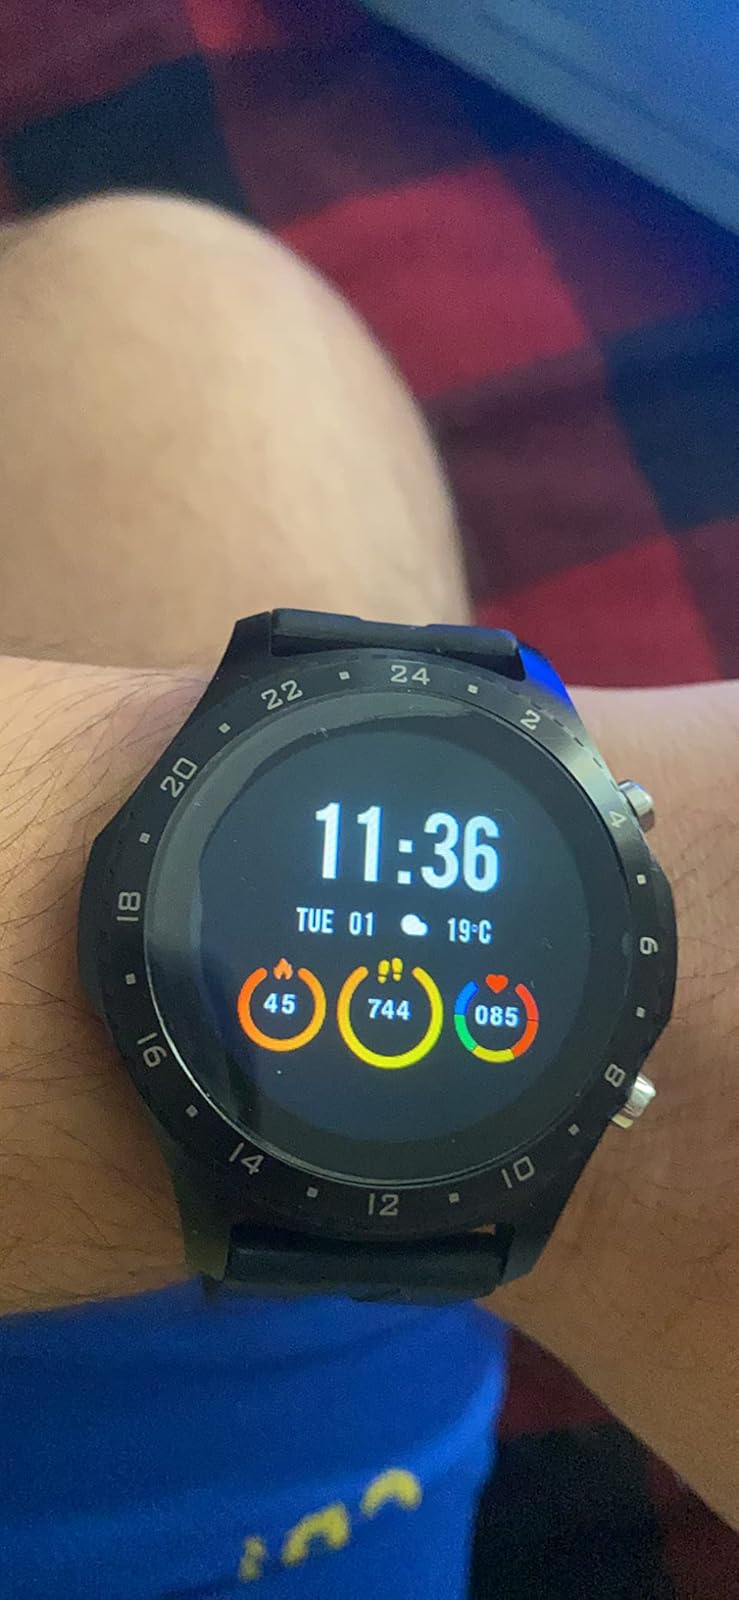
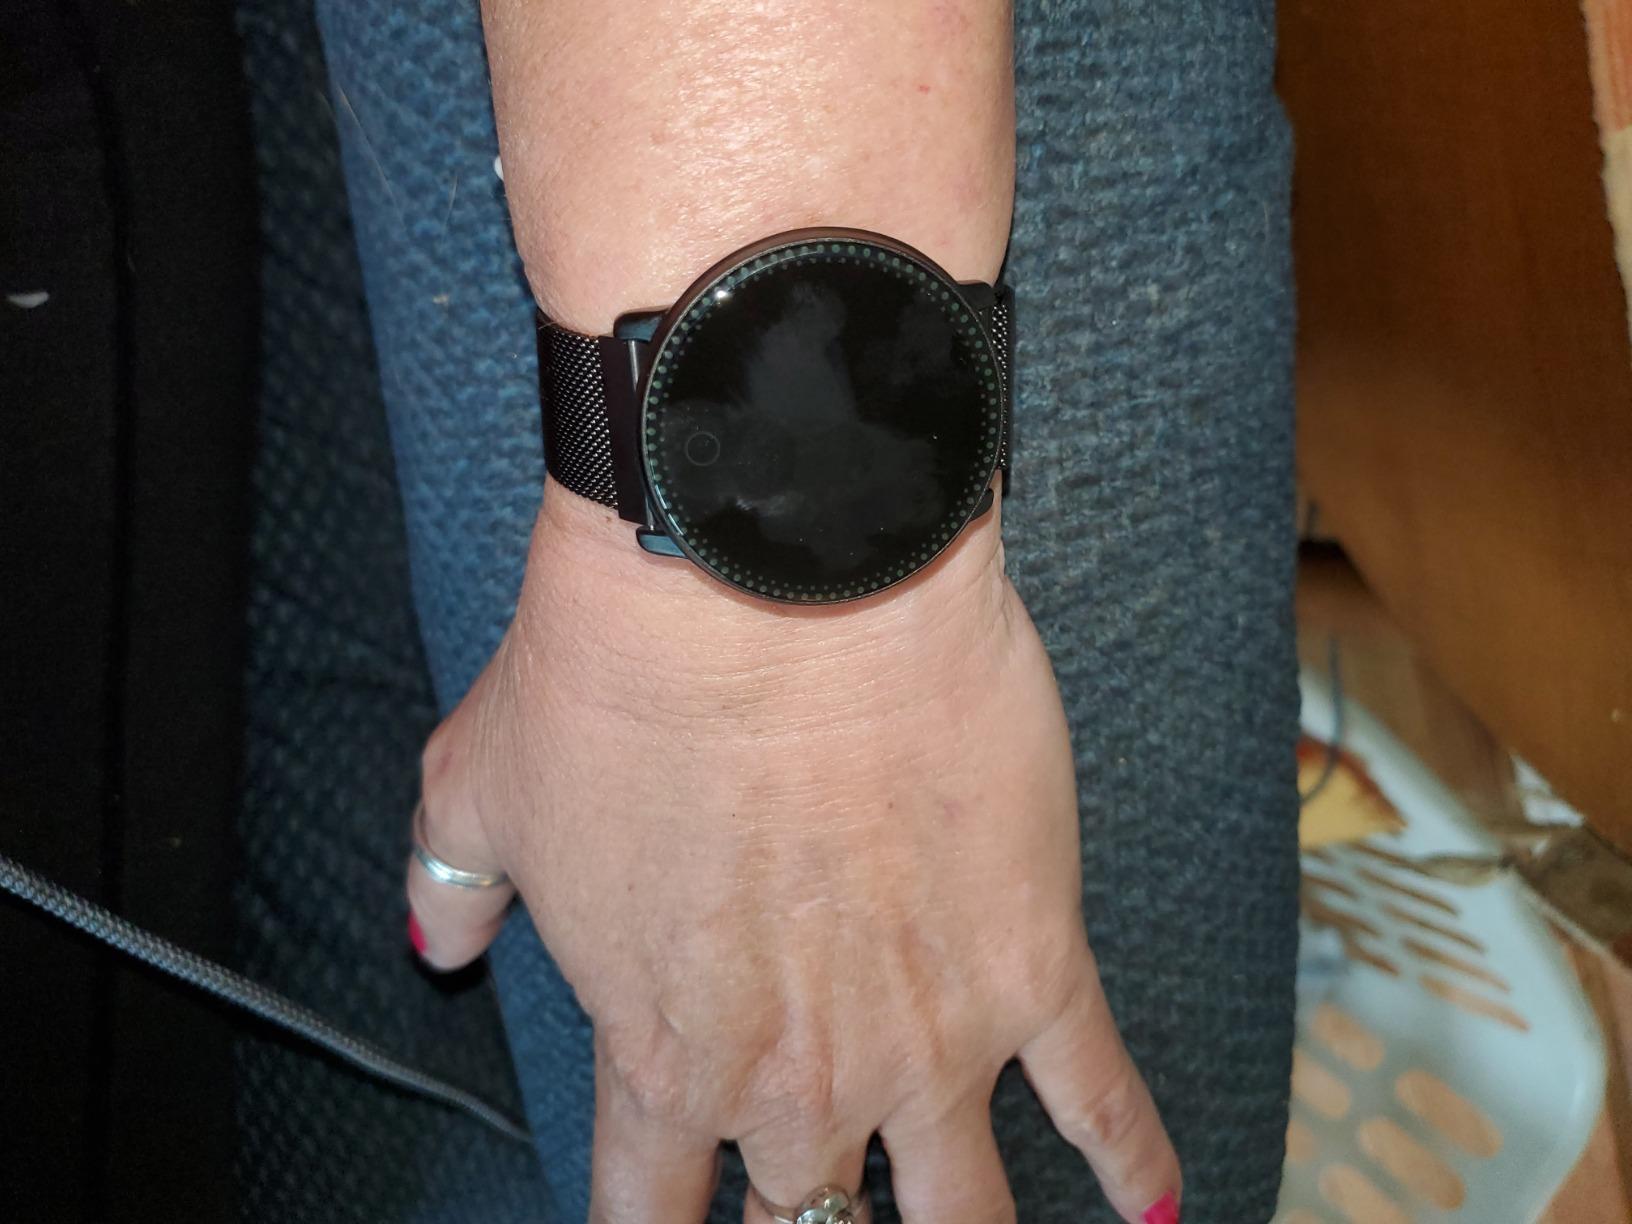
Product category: smartwatch
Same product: no